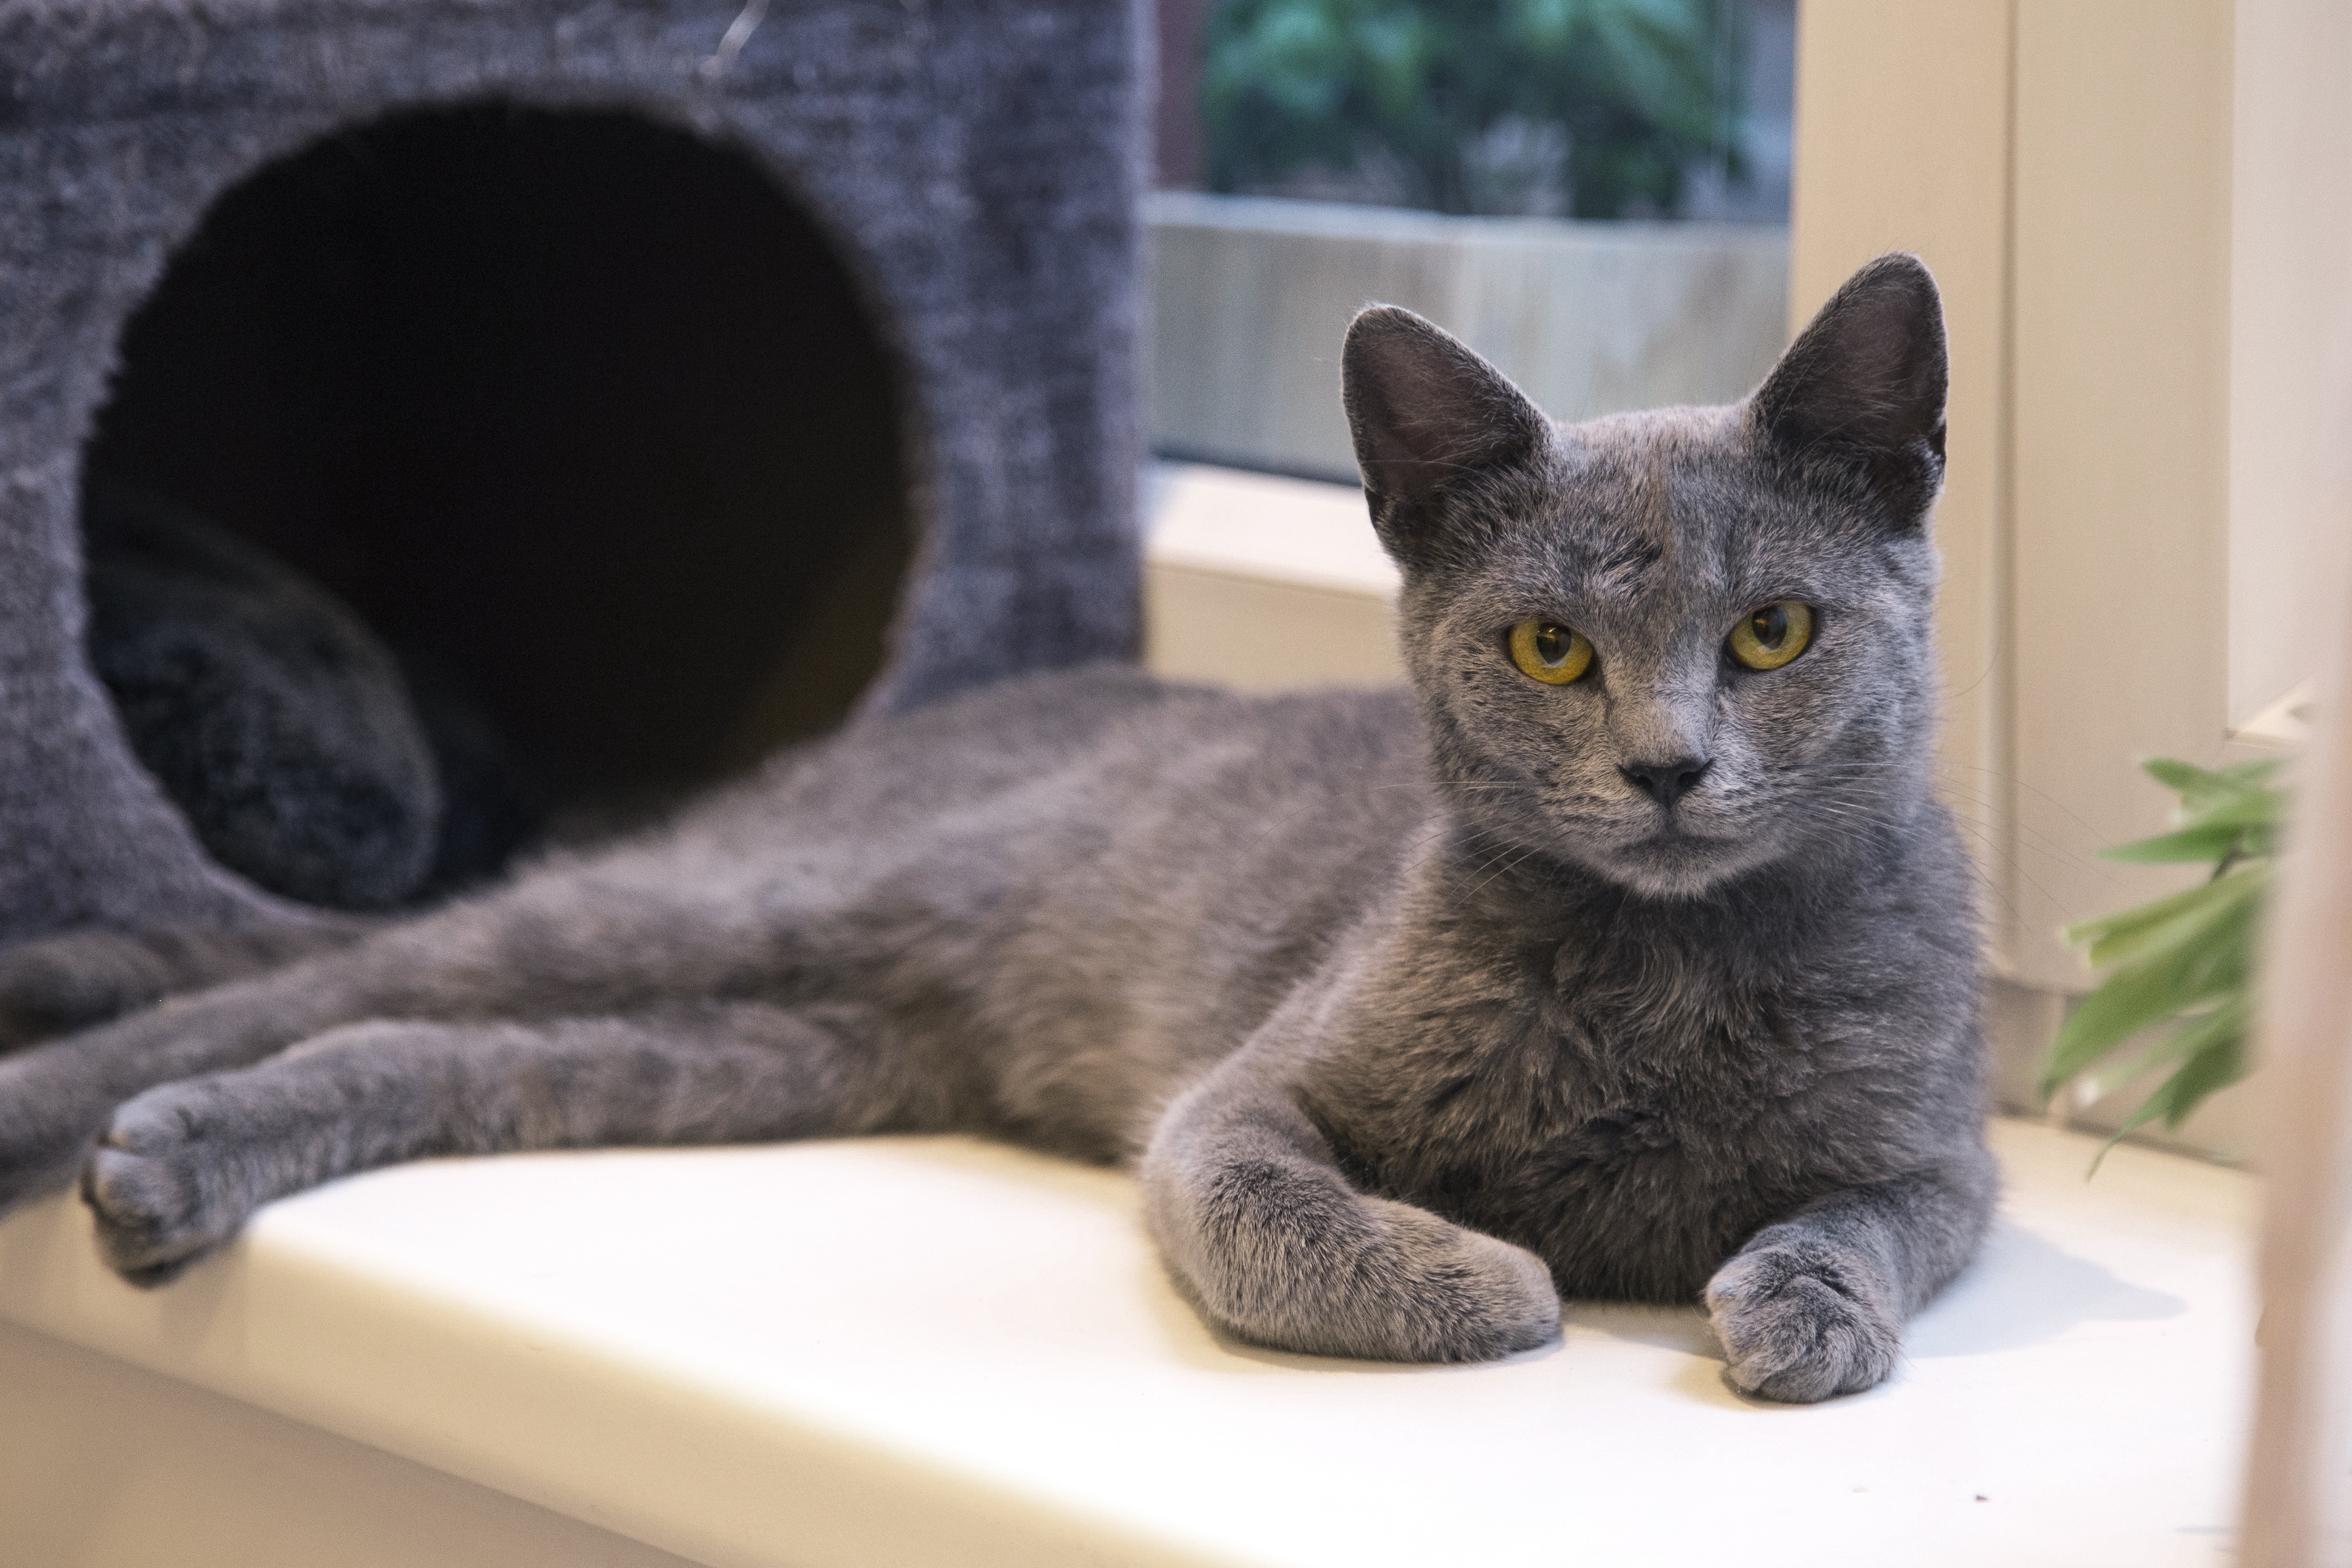
home, animal, cute, love, pet, fur, young, fluffy, kitten, cat, small, indoor, feline, mammal, gray, blue, fauna, playful, whiskers, grey, kitty, vertebrate, domestic, russian, lying, cute cat, breed, british shorthair, european shorthair, chartreux, russian blue, korat, small to medium sized cats, cat like mammal, domestic short haired cat